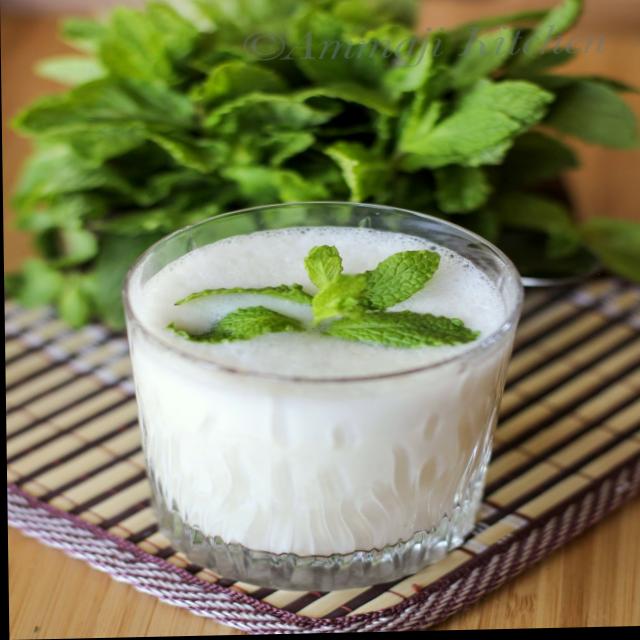
Dish: lassi